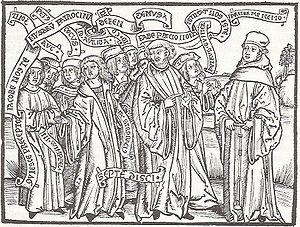
Jacques Wimpfeling né le 27 juillet 1450 à Schlestadt, mort le 15 novembre 1528 à Schlestadt, était un humaniste, poète, pédagogue et historiographe alsacien.